Newport railway station

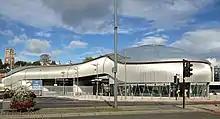
Exterior of the new concourse opened 2010

Platform 1 is only mainly used for westbound services to Cardiff Central during peak times. Platform 2 is usually the stopping point for all westbound services to Cardiff Central. Platform 3 is usually the stopping point for eastbound services to London Paddington and Nottingham. Platform 4 is usually the stopping point for eastbound services to Manchester Piccadilly, Holyhead, Portsmouth Harbour, Taunton and Cheltenham Spa and will also be used by trains to Ebbw Vale following the full re-opening of the Ebbw Valley Railway.